The Contender (2000 film)

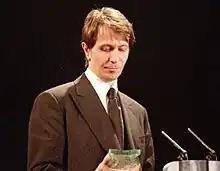
Producer and actor Gary Oldman became the subject of political controversy in the film.

The film has also been the subject of controversy. In an October 2000 issue of "Premiere" magazine, Oldman supposedly alleged that editing cuts were made due to the studio's Democratic leanings. Oldman and his co-producer, Urbanski, reportedly accused the DreamWorks studio and director Rod Lurie of editing the original film to make it more Democrat-biased, mainly by making the Runyon character less sympathetic than was originally intended.